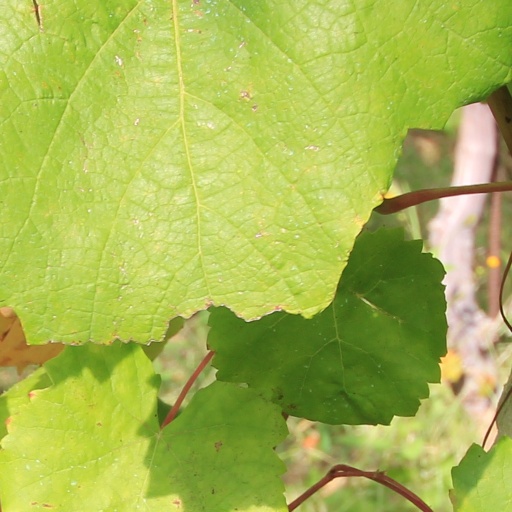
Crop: grape